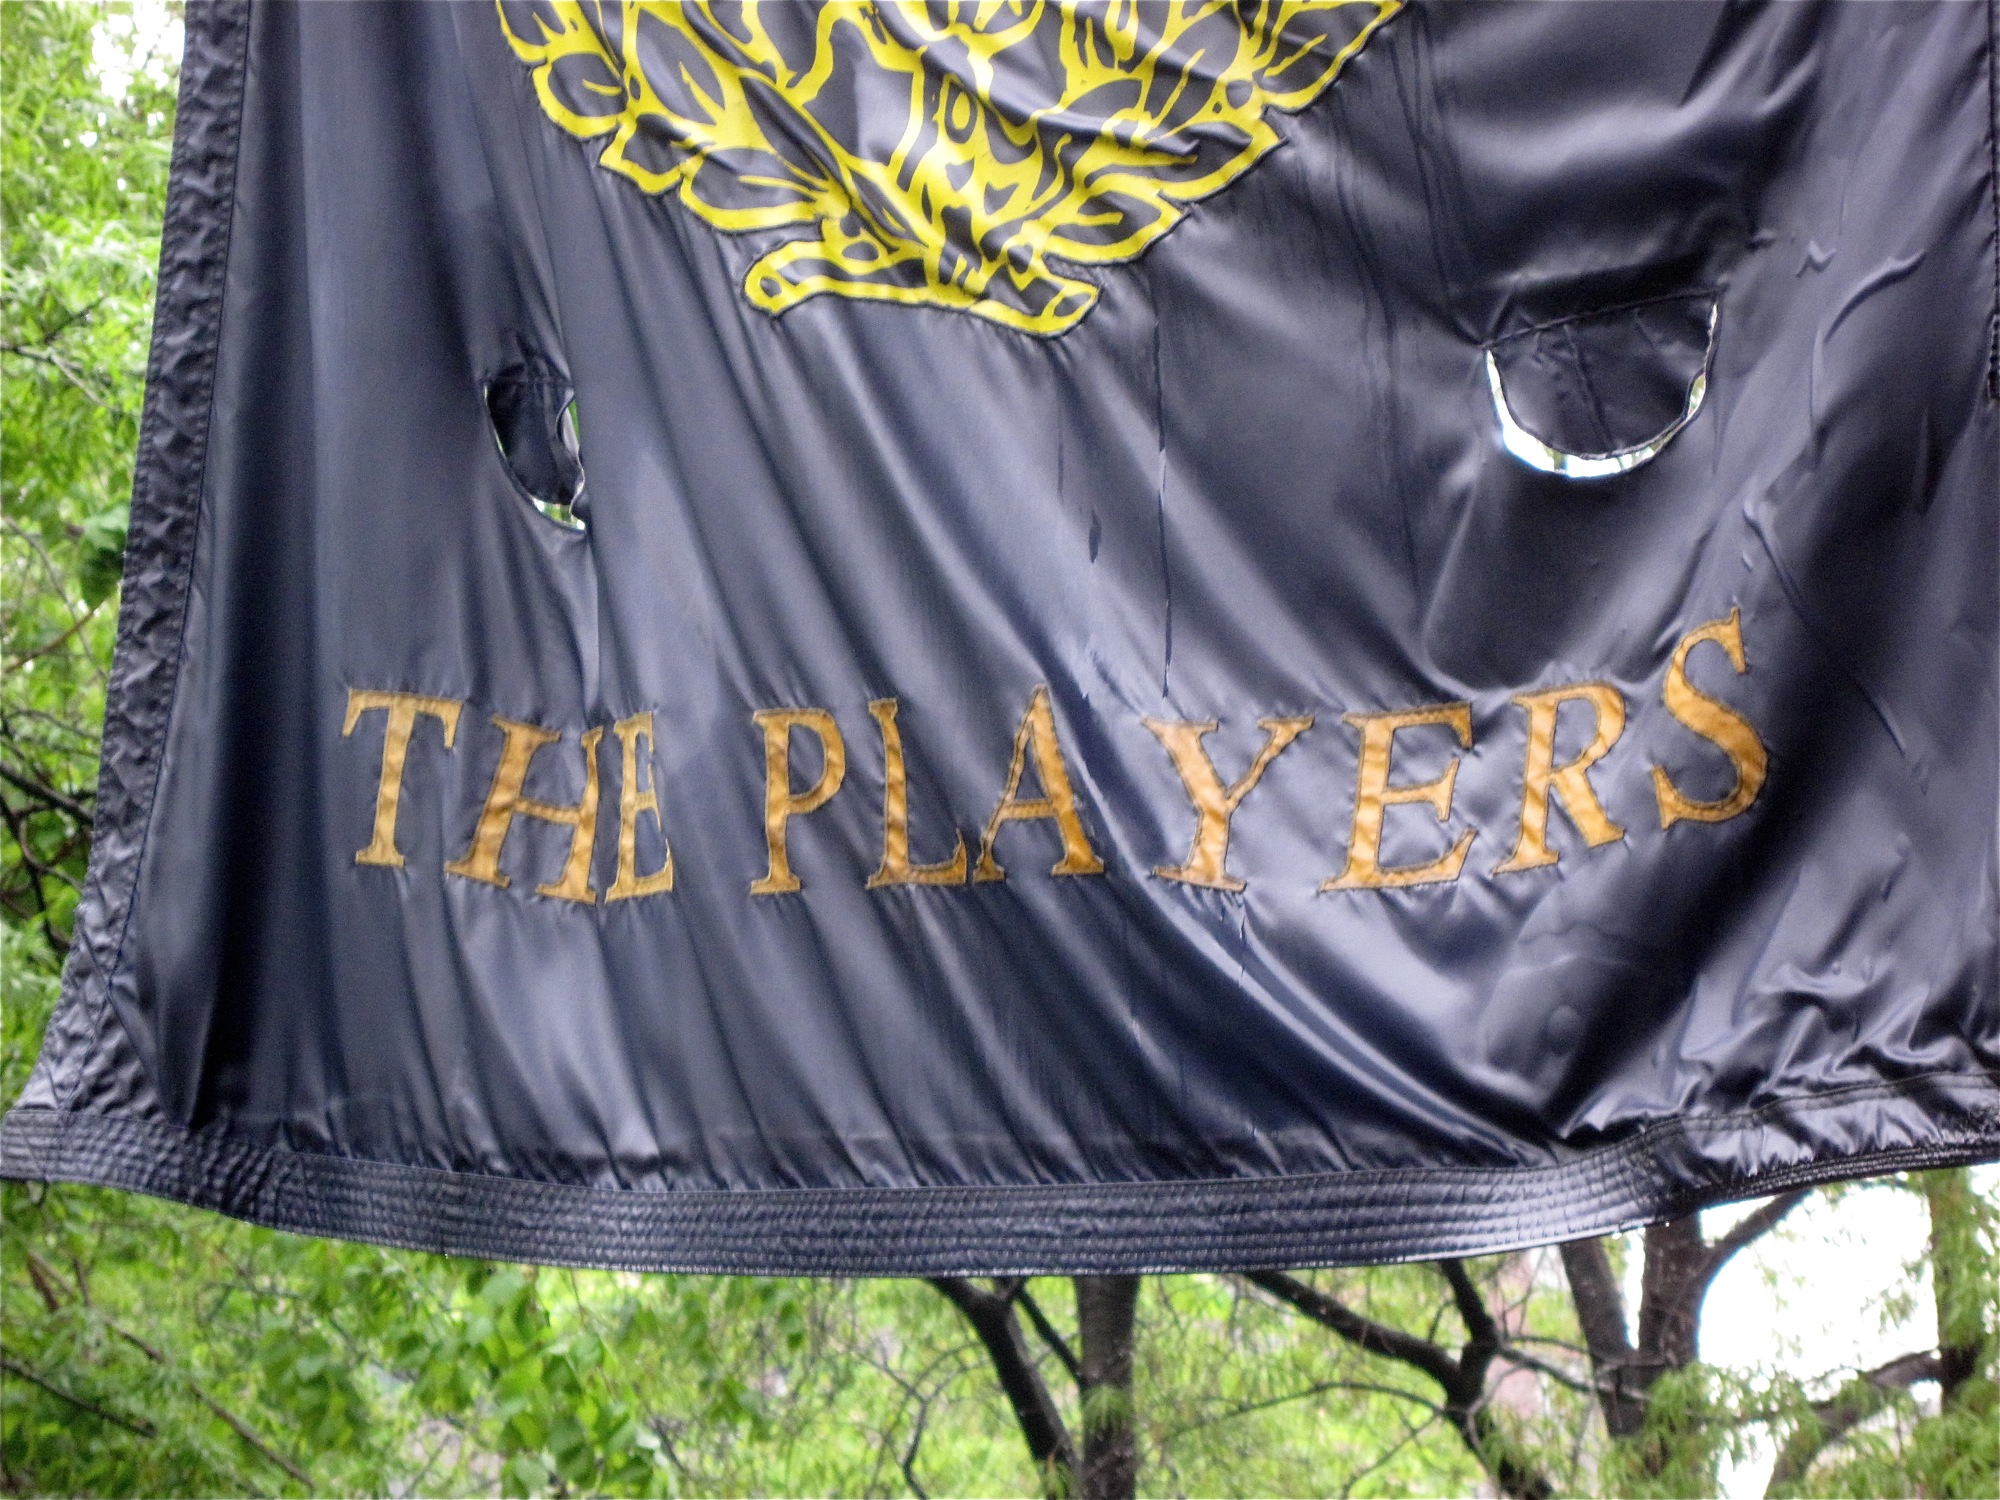
clothing, outerwear, newyork